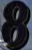
Number: 8